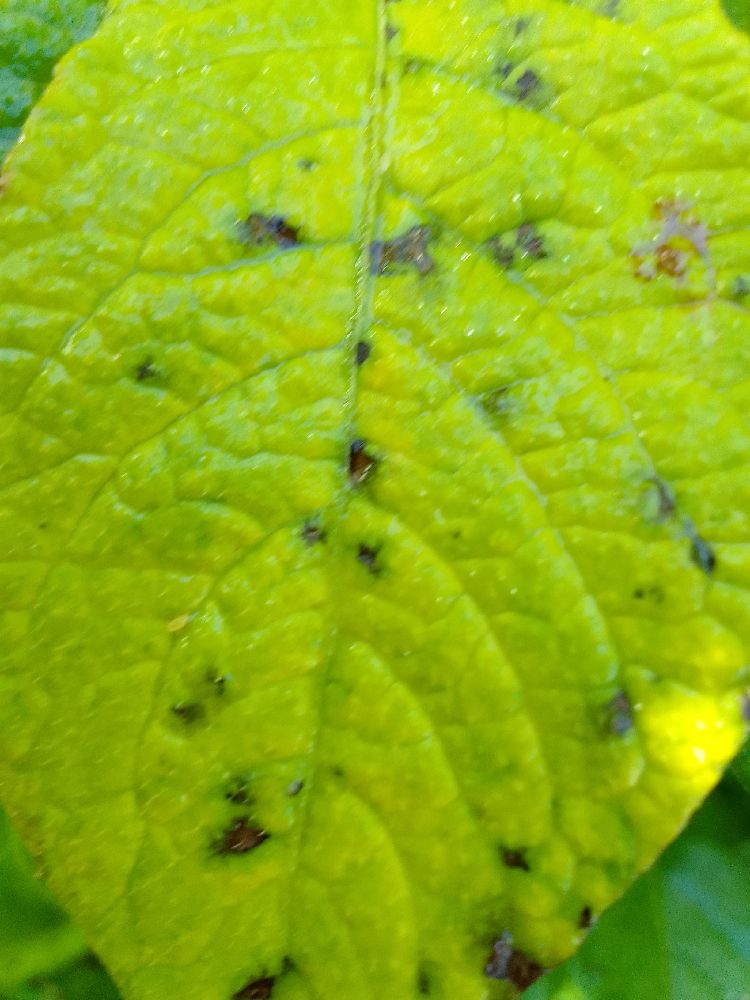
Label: Early blight